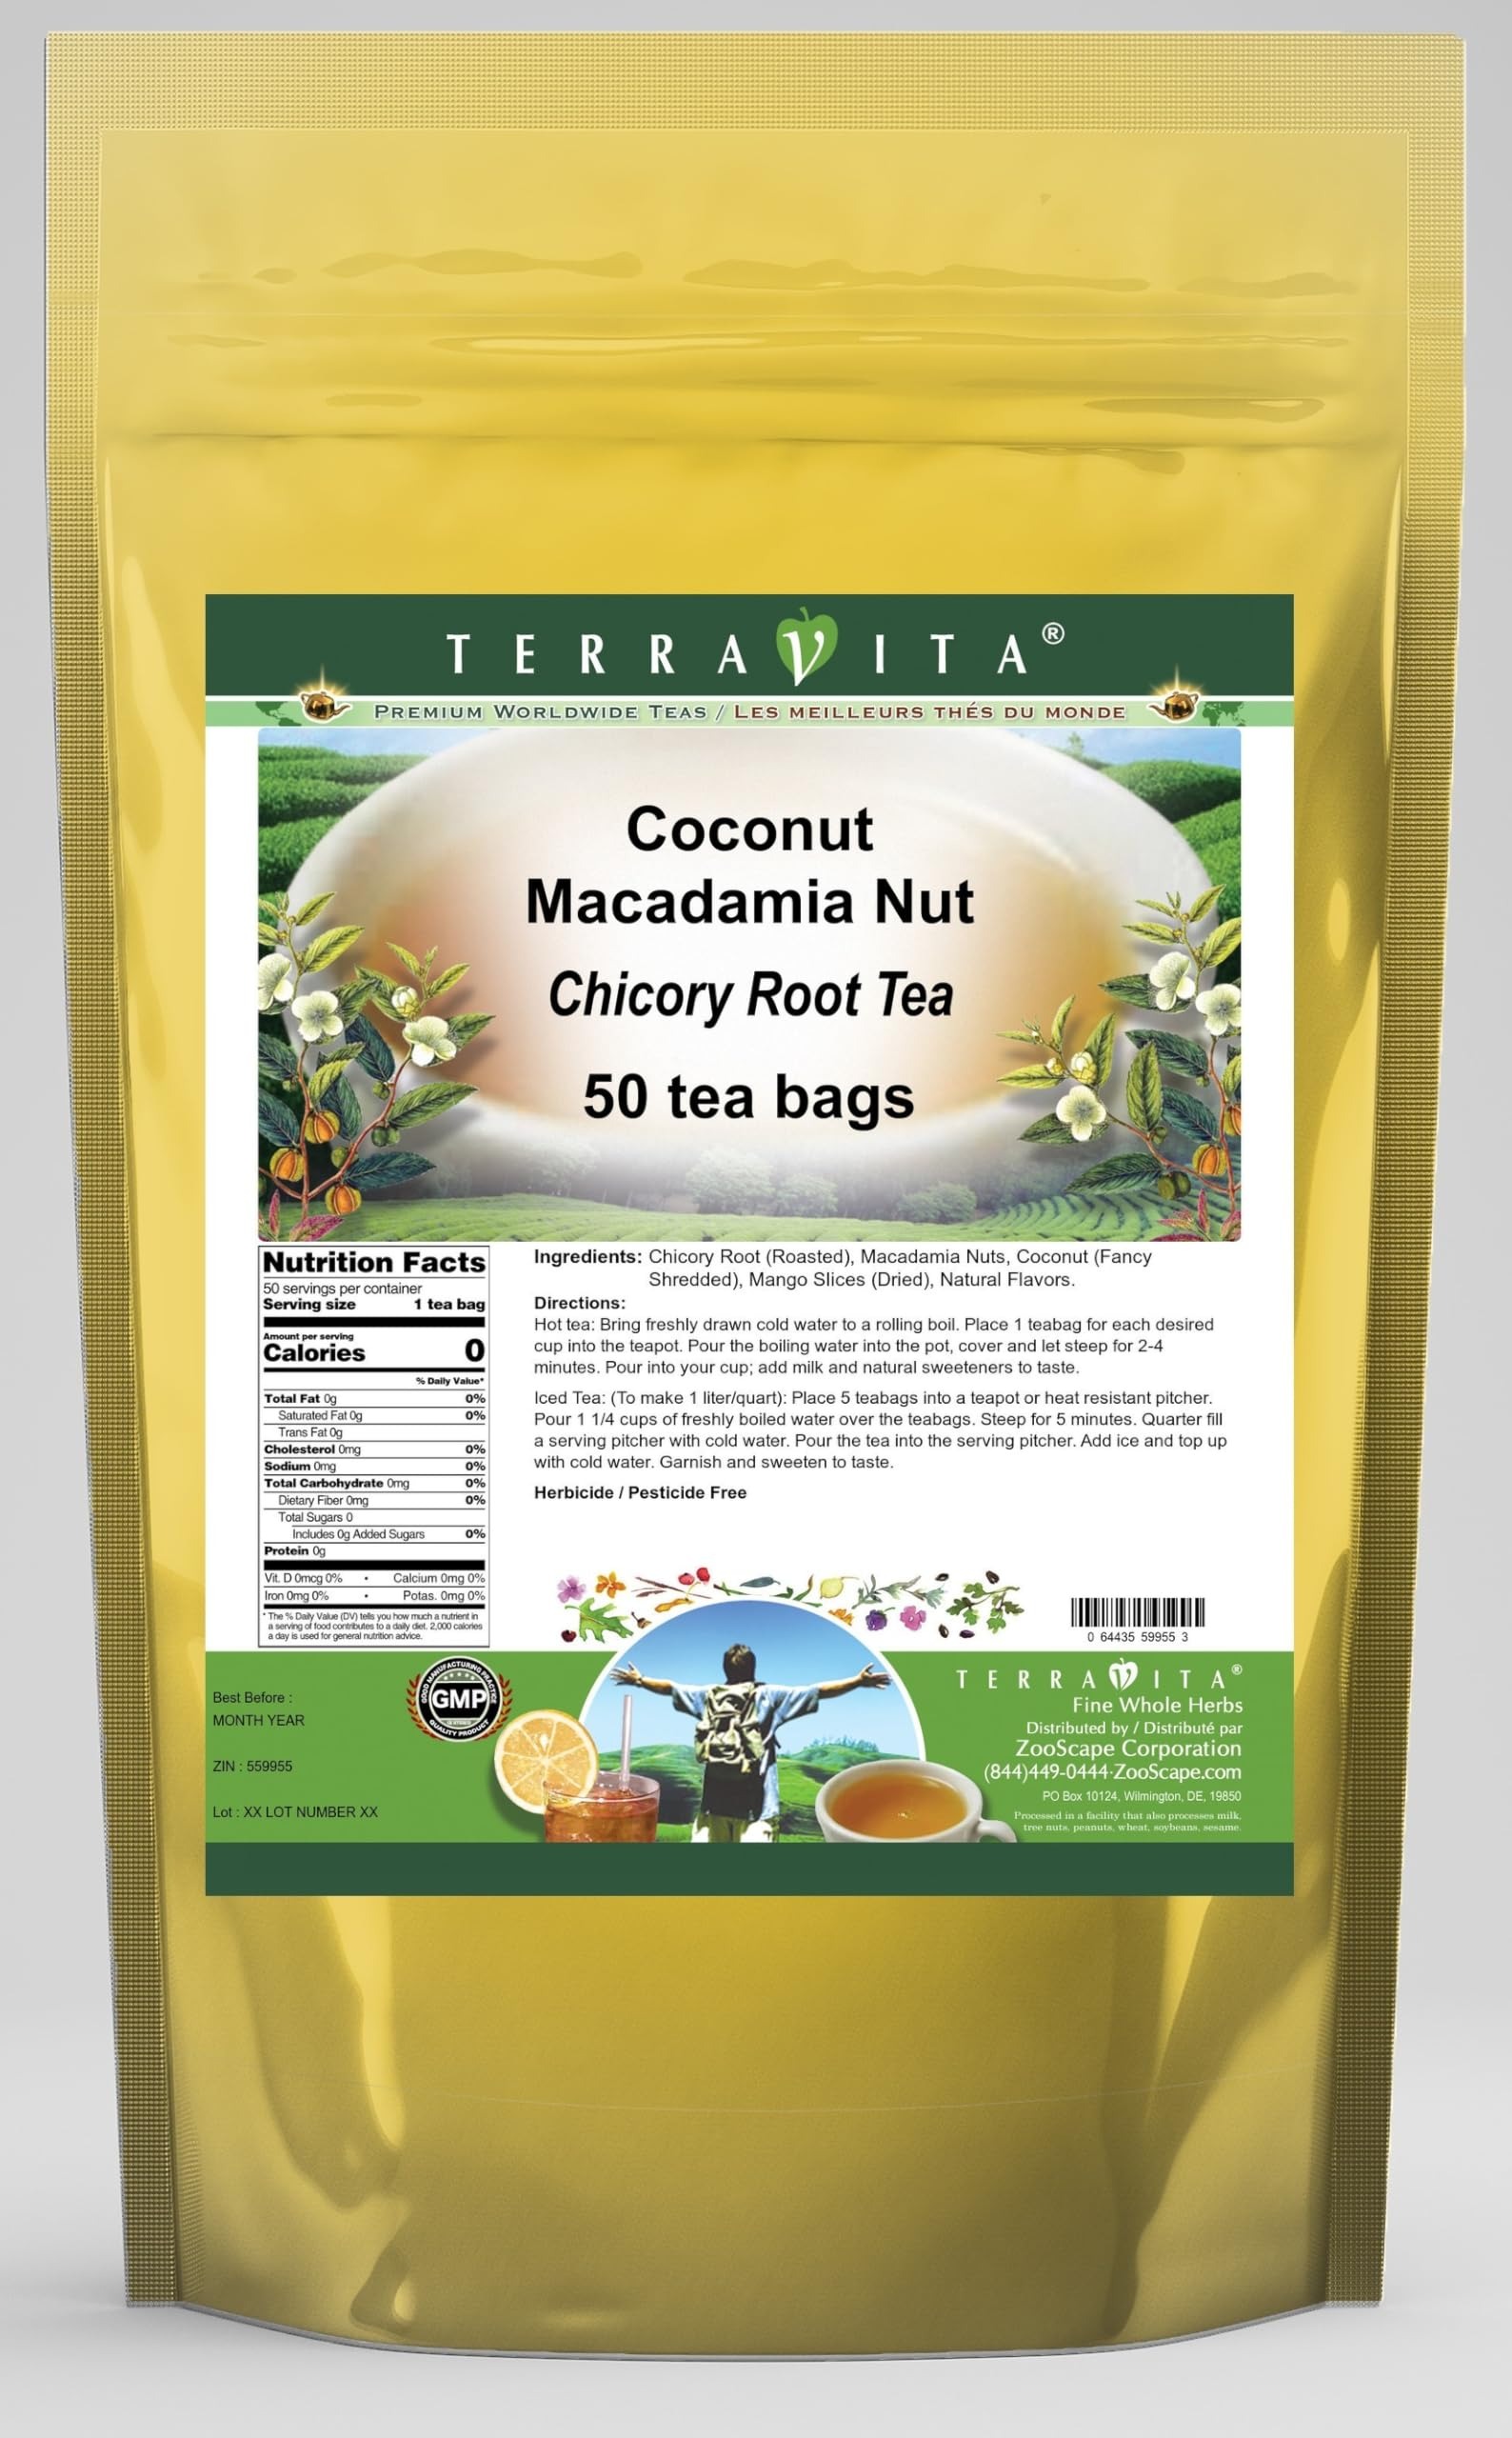
Item Name: Coconut Macadamia Nut Chicory Root Tea (50 tea bags, ZIN: 559955)
Bullet Point 1: Our Coconut Macadamia Nut Chicory Root tea is a delicious flavored Chicory Root coffee alternative with Macadamia Nuts, Coconut and Mango Slices that you will really enjoy! The unique and caffeine-free Coconut Macadamia Nut aroma and taste is a delight! - Ingredients: Chicory Root, Macadamia Nuts, Coconut, Mango Slices and Natural Coconut Macadamia Nut Flavor.
Bullet Point 2: No fillers.
Bullet Point 3: Manufacturer: TerraVita
Bullet Point 4: Size: 50 tea bags
Bullet Point 5: Chicory Root Tea Bags - Packed in a convenient upright pouch!
Product Description: Our Coconut Macadamia Nut Chicory Root tea is a delicious flavored Chicory Root coffee alternative with Macadamia Nuts, Coconut and Mango Slices that you will really enjoy! The unique and caffeine-free Coconut Macadamia Nut aroma and taste is a delight! - Ingredients: Chicory Root, Macadamia Nuts, Coconut, Mango Slices and Natural Coconut Macadamia Nut Flavor. - Hot tea brewing method: Bring freshly drawn cold water to a rolling boil. Place 1 teabag for each desired cup into the teapot. Pour the boiling water into the pot, cover and let steep for 2-4 minutes. Pour into your cup; add milk and natural sweeteners to taste. - Iced tea brewing method: (To make 1 liter/quart): Place 5 teabags into a teapot or heat resistant pitcher. Pour 1 1/4 cups of freshly boiled water over the teabags. Steep for 5 minutes. Quarter fill a serving pitcher with cold water. Pour the tea into the serving pitcher. Add ice and top up with cold water. Garnish and sweeten to taste. - TerraVita is an exclusive line of premium-quality, natural source products that use only the finest, purest and most potent ingredients found around the world. TerraVita is hallmarked by the highest possible standards of purity, potency, stability and freshness. All of our products are prepared with the highest elements of quality control, from raw materials through the entire manufacturing process, up to and including the moment that the bottles or bags are sealed for freshness and shipped out to you. Our highest possible standards are certified by independent laboratories and backed by our personal guarantee. - TerraVita exists to meet and ensure your family's health and wellness without the harmful effects of chemicals and health products. We strive to make all of our products affordable and reliable and are consta
Value: 50.0
Unit: Count

Price: 23.36